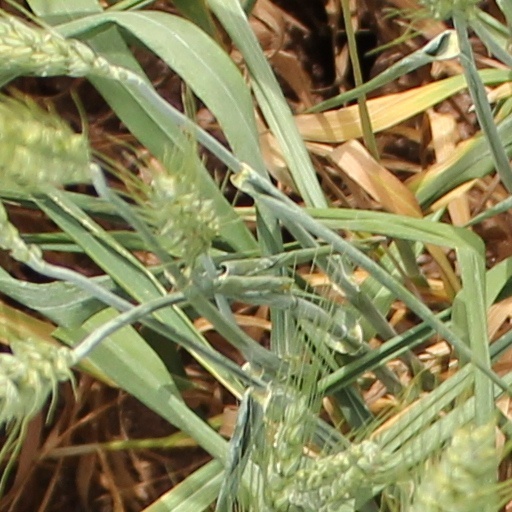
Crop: wheat